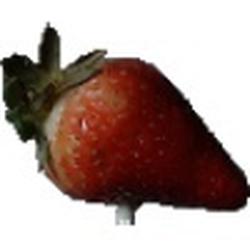
Label: Strawberry